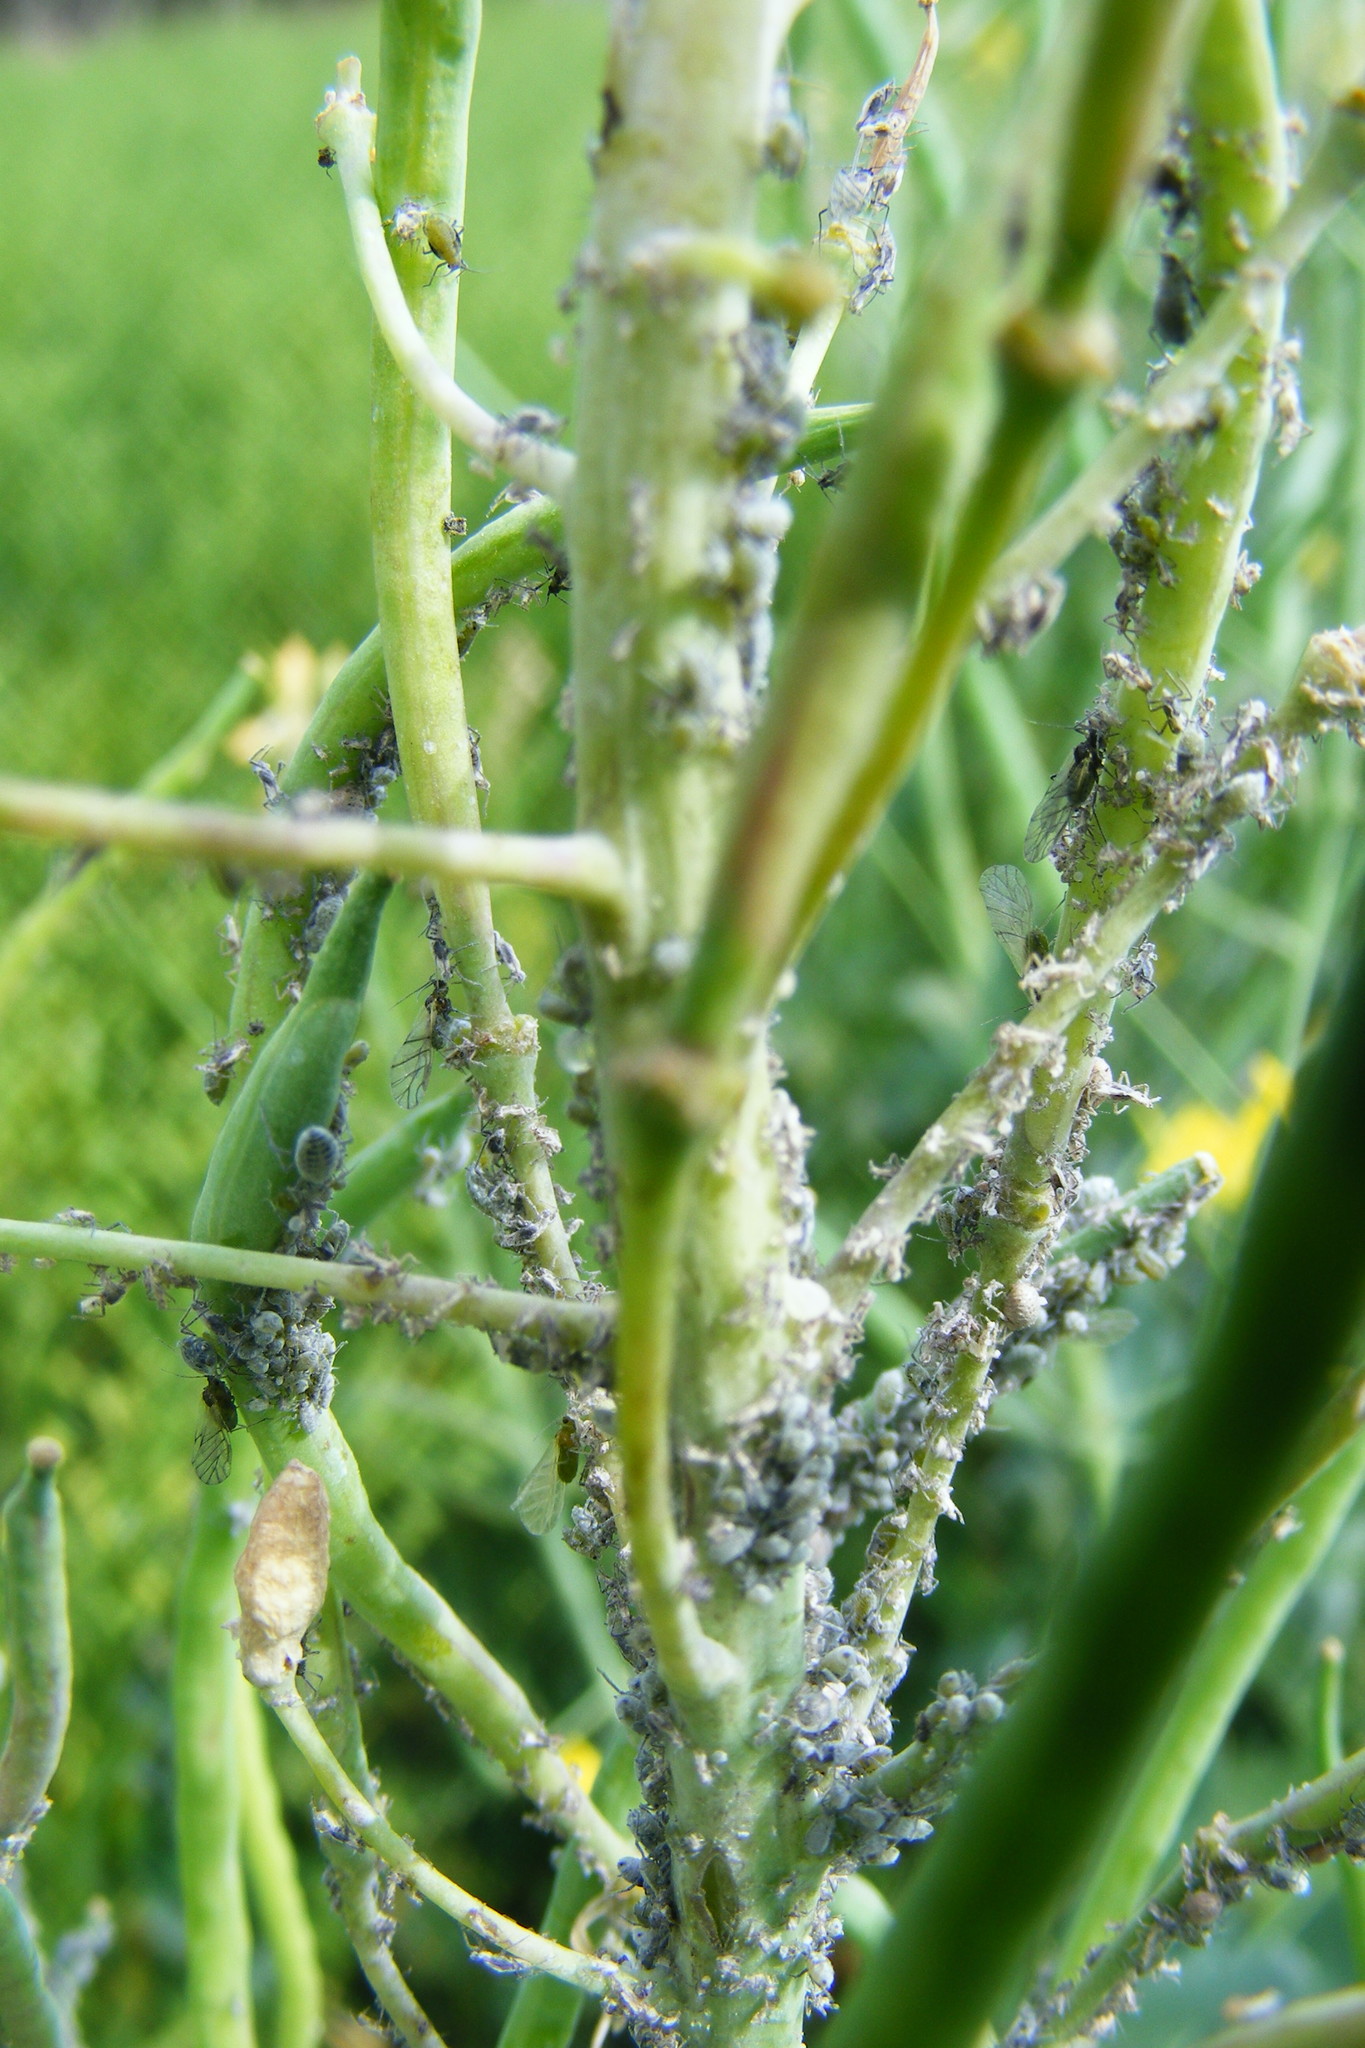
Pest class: cabbage_aphid